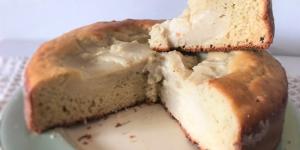
tarta de crema pastelera